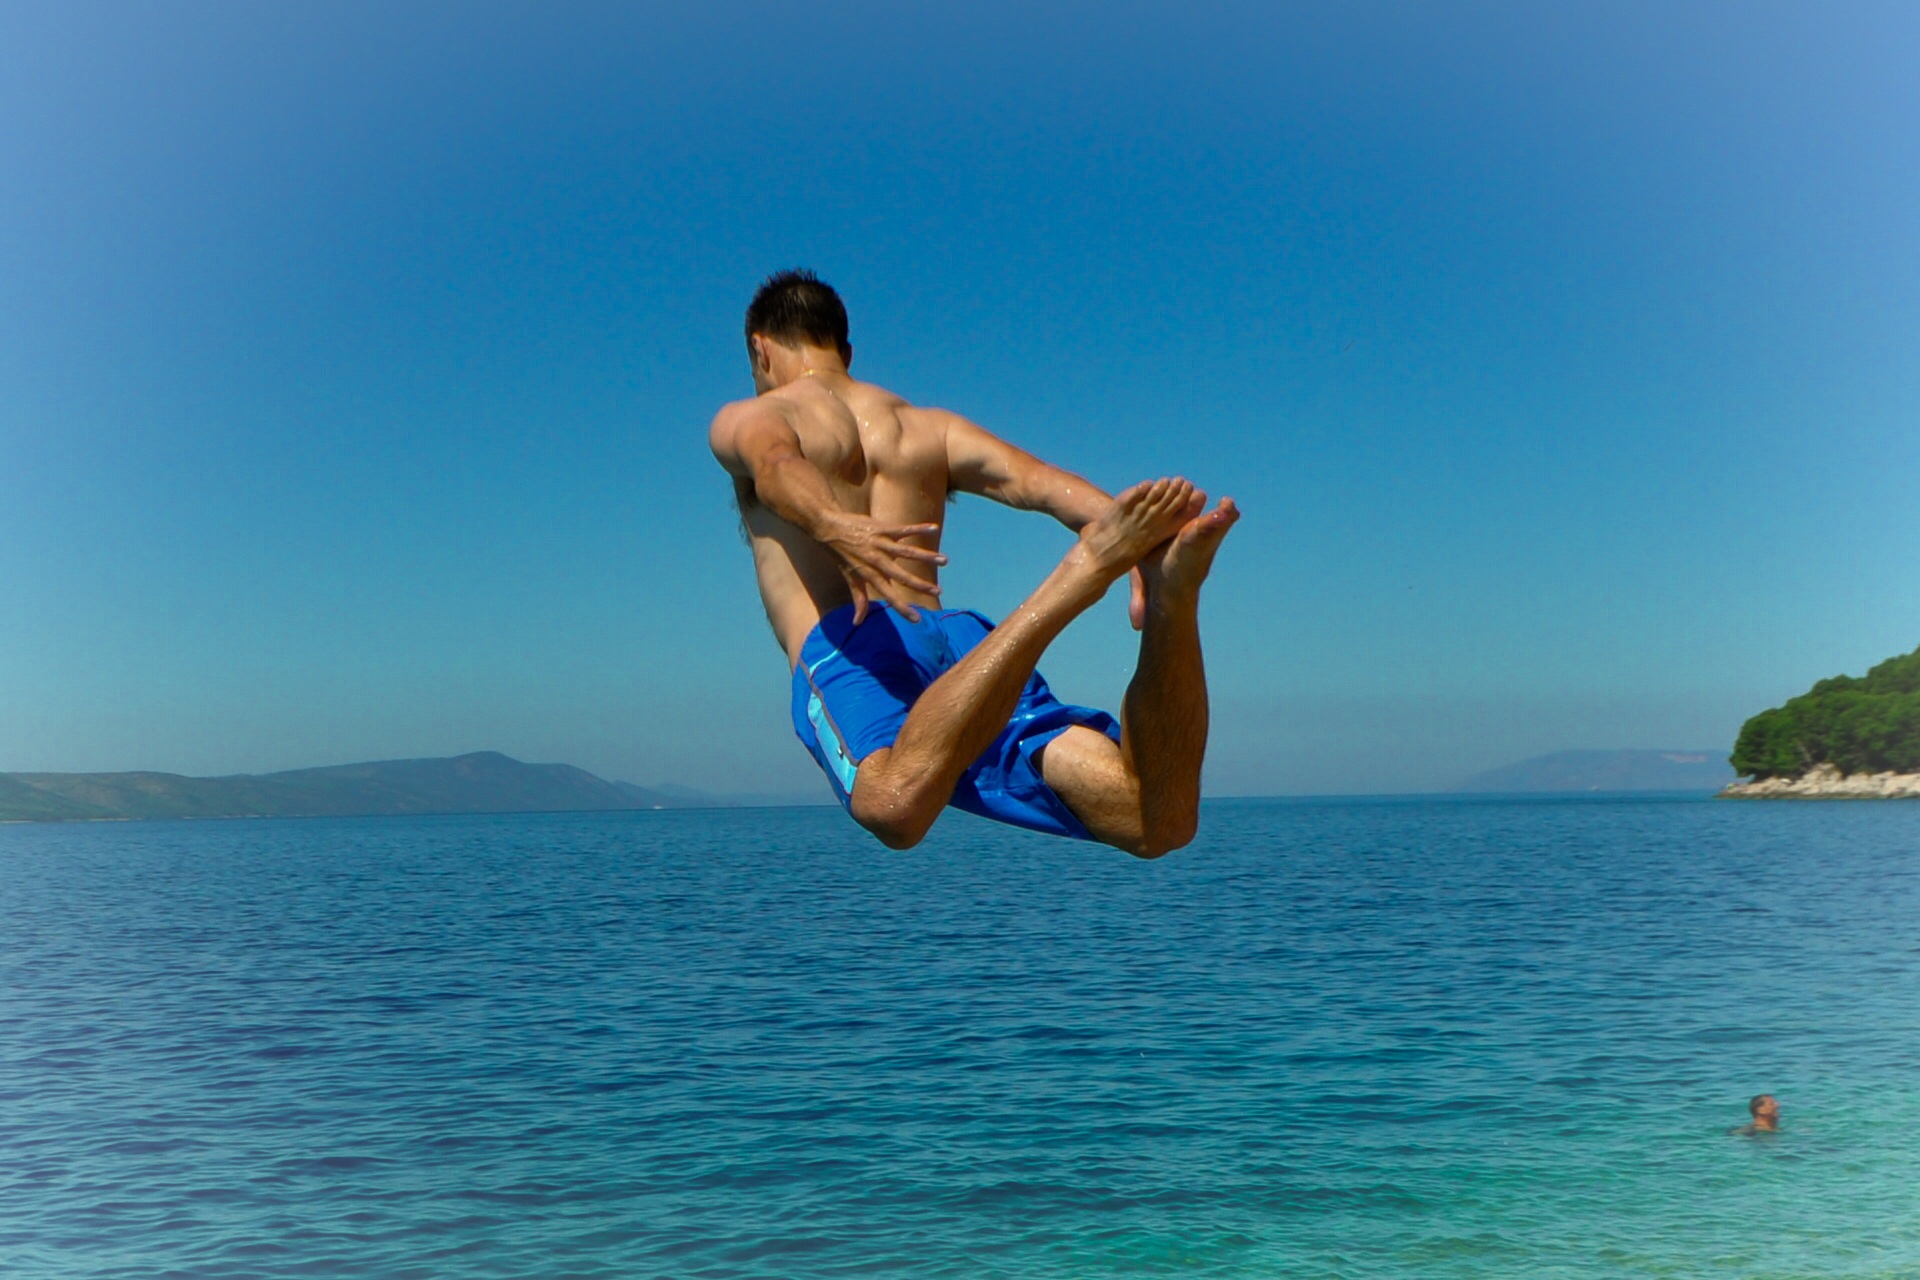
man, sea, jumping, diving, holiday, sports, boating, water sport, water jump